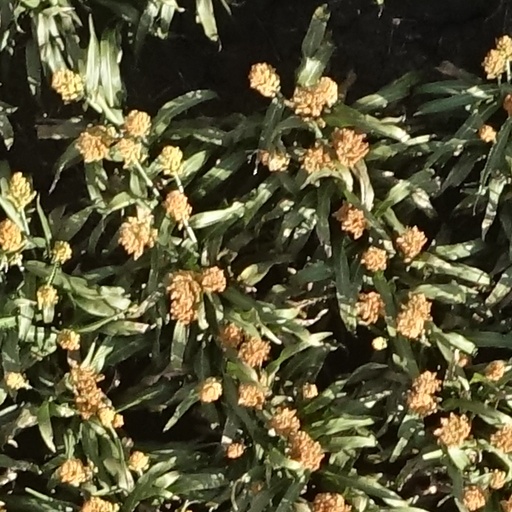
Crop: sorghum